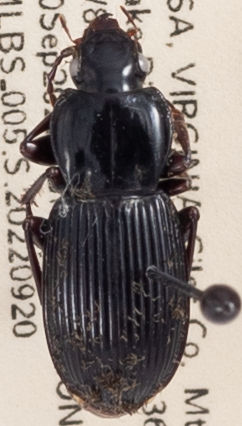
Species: Pterostichus tristis
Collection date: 2022-09-20
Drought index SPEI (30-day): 0.234
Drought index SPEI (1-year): -1.19
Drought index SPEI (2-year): -0.24